Postage stamps and postal history of Zanzibar

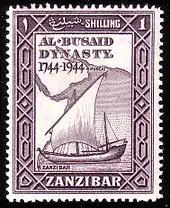
A 1944 stamp of Zanzibar

This is a survey of the postage stamps and postal history of Zanzibar.